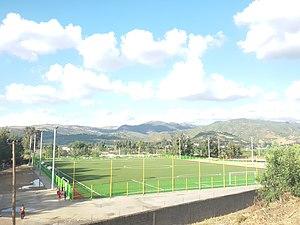
Stade de Tadmaït.
Tadmaït est une commune de la wilaya de Tizi Ouzou en Algérie, située à 18 km à l'ouest de Tizi Ouzou et à 85 km à l'est d'Alger.